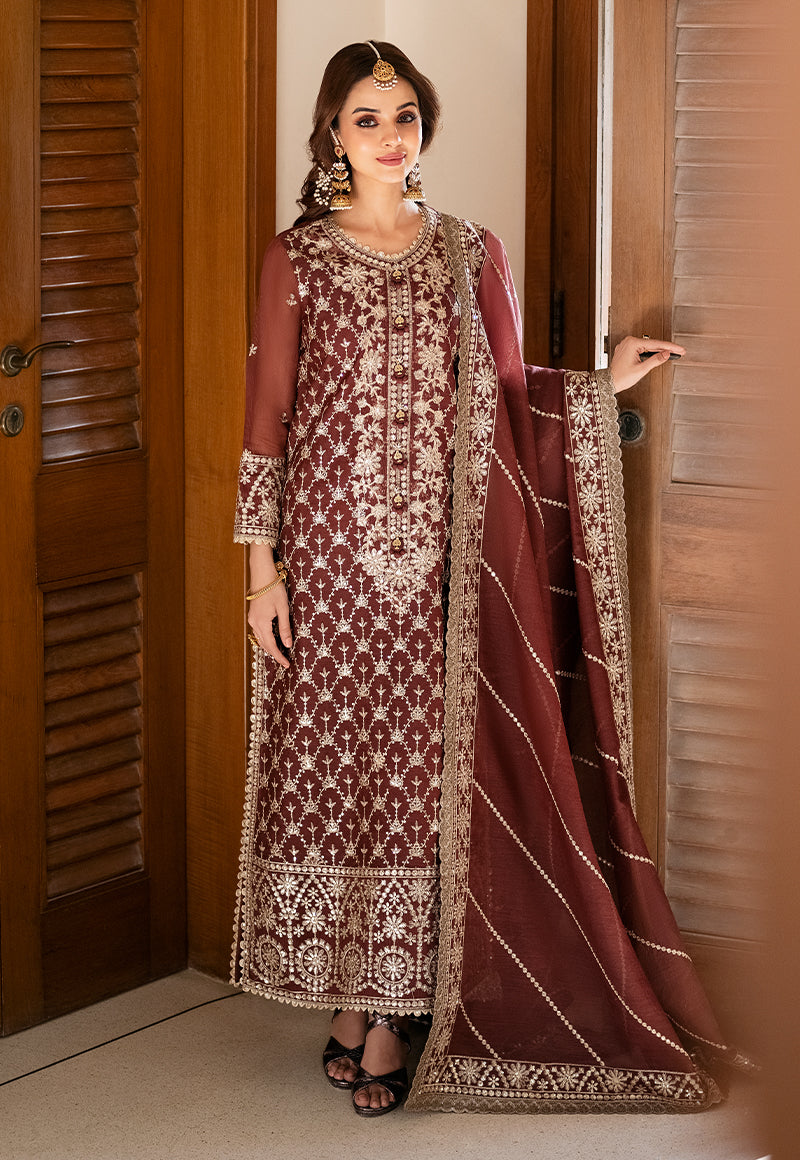
burgundy embroidered georgette salwar